Sufi whirling

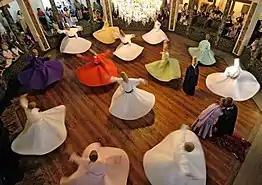
Whirling Dervishes in Istanbul, Turkey

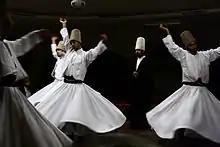
Semâ ceremony at the Dervishes Culture Center at Avanos, Turkey

Sufi whirling (or Sufi turning) ( borrowed from Persian Sama-zan, Sama, meaning "listening", from Arabic, and zan, meaning doer, from Persian) is a form of physically active meditation which originated among certain Sufi groups, and which is still practiced by the Sufi Dervishes of the Mevlevi order and other orders such as the Rifa'i-Marufi. It is a customary meditation practice performed within the sema, or worship ceremony, through which dervishes (from the persian Darvish Persian also called "semazens", from Persian ) aim to reach greater connection with Allah. This is sought through abandoning one's nafs, ego or personal desires, by listening to the music, focusing on God, and spinning one's body in repetitive circles, which has been seen as a symbolic imitation of planets in the Solar System orbiting the Sun.